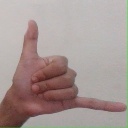
अक्षर: द